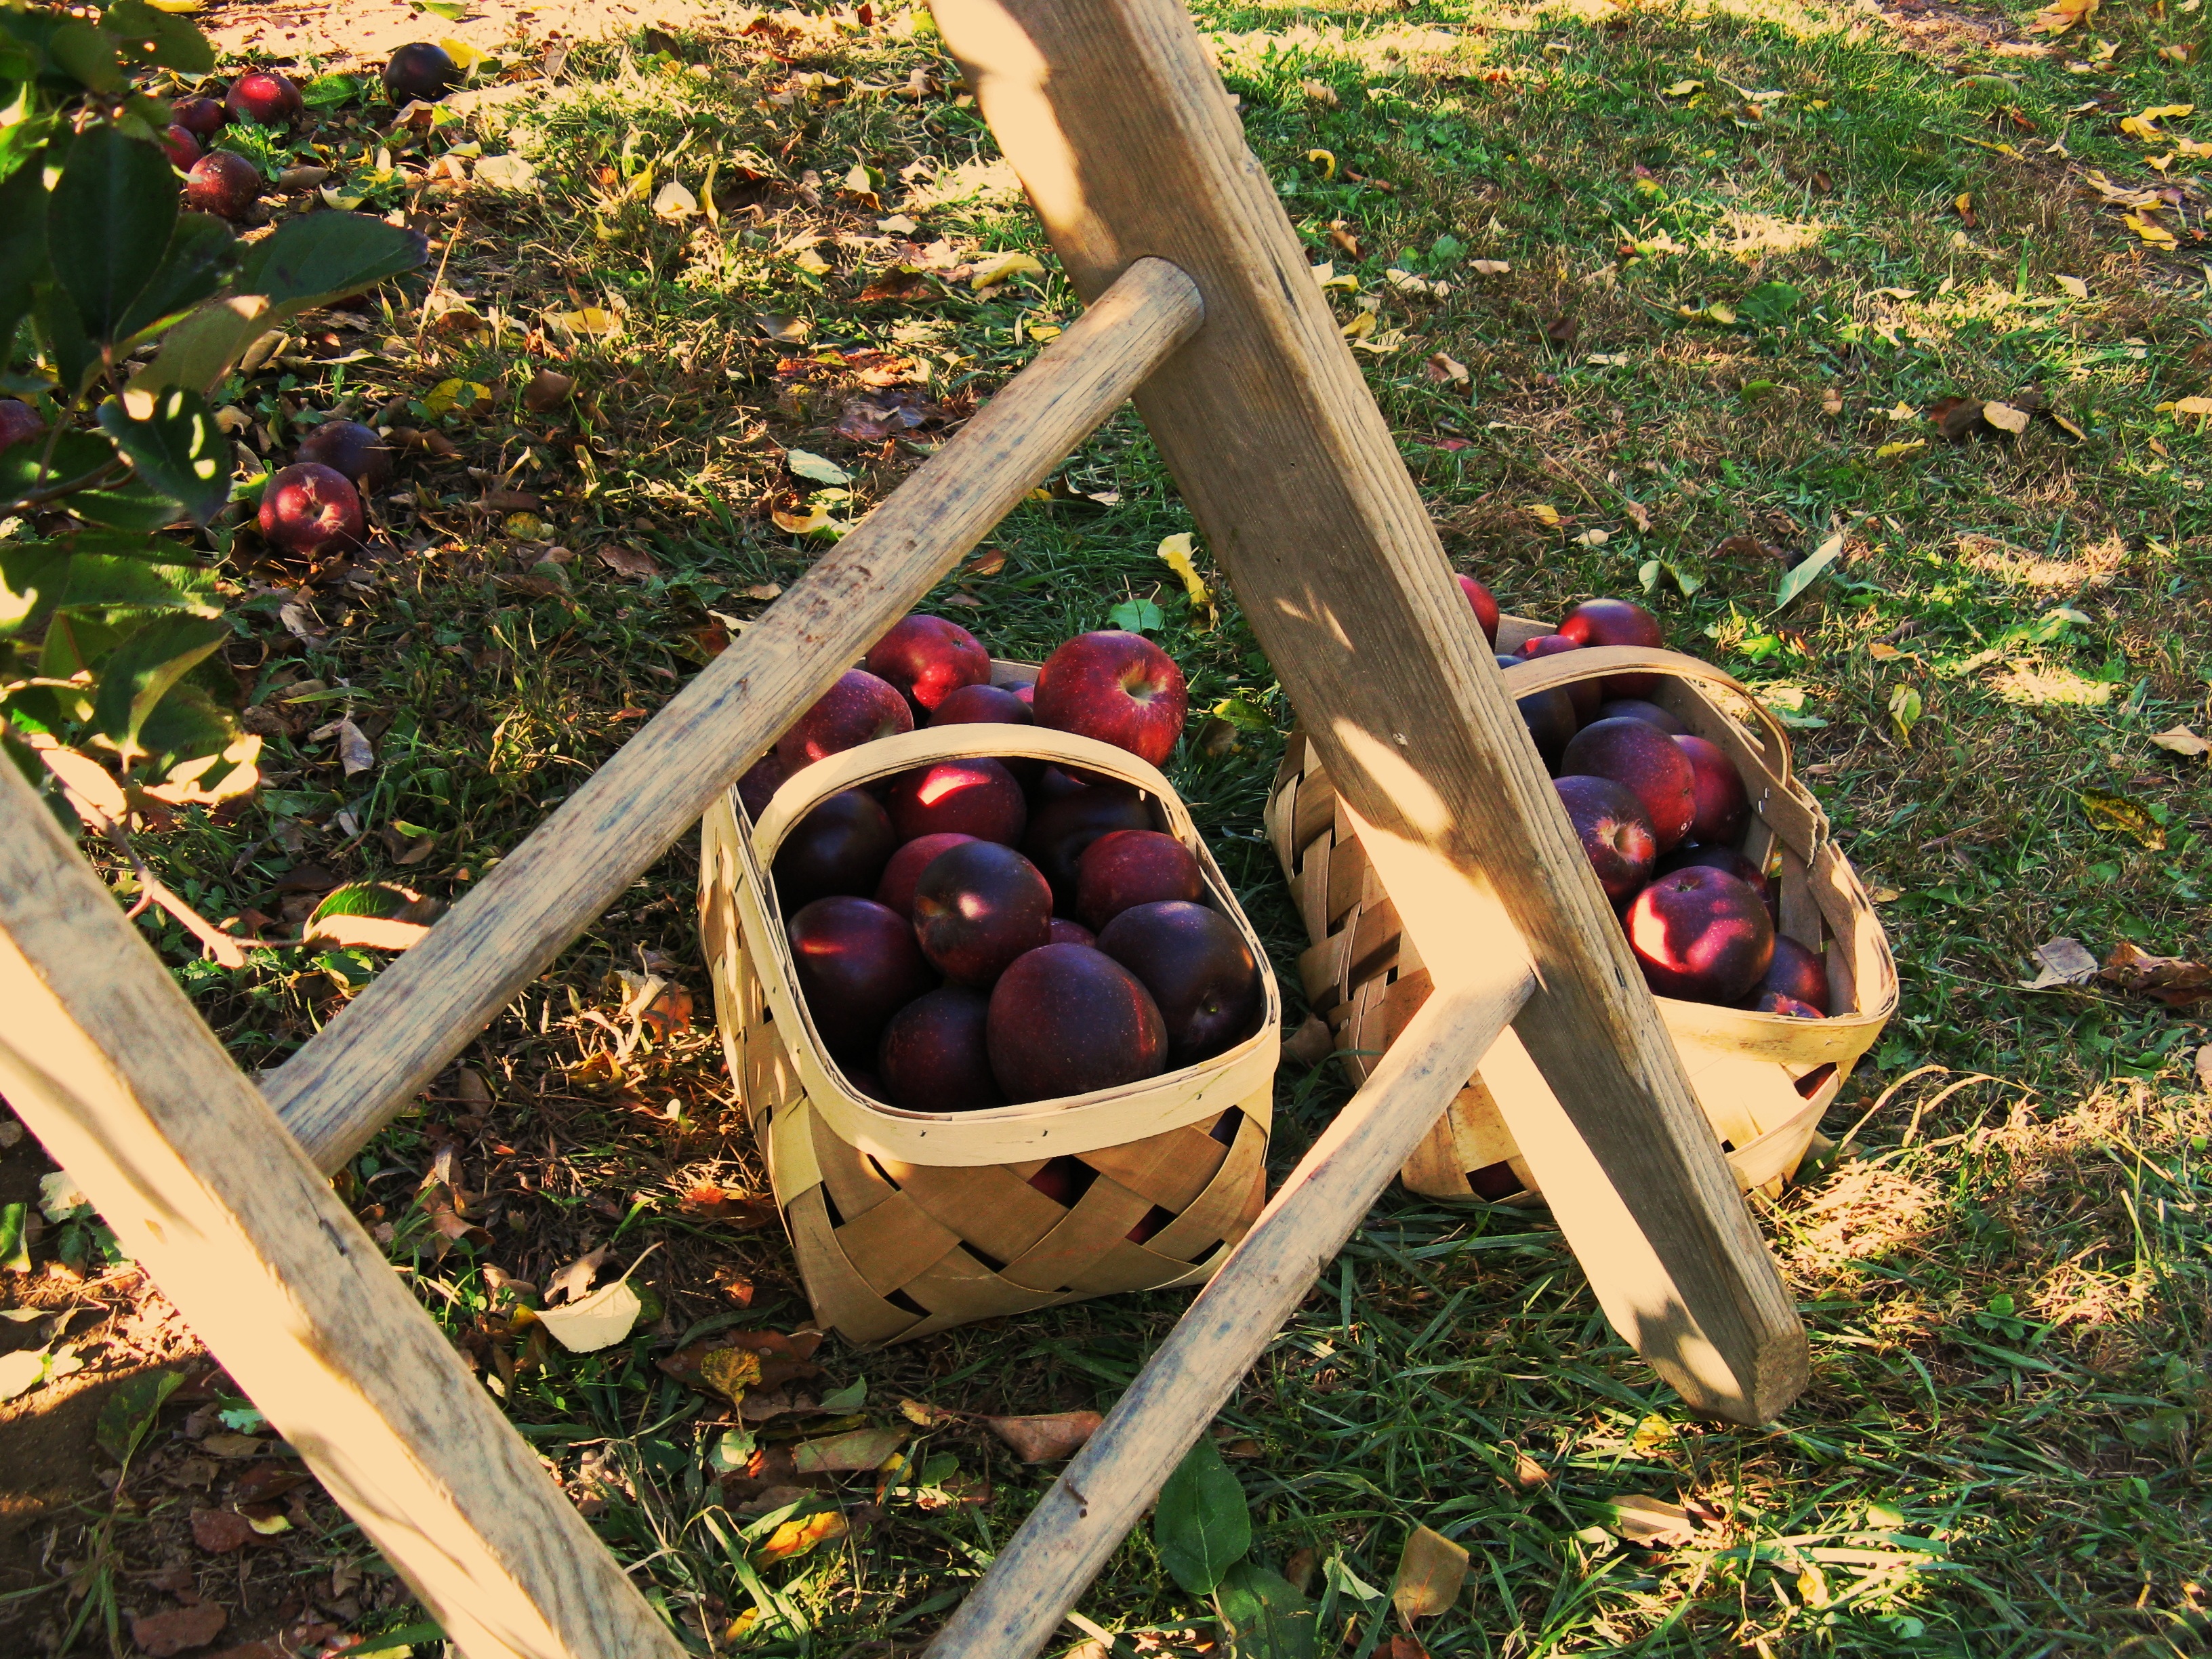
nature, grass, plant, play, flower, orchard, spring, autumn, backyard, garden, basket, ladder, apple picking, playground, apples, yard, outdoor play equipment